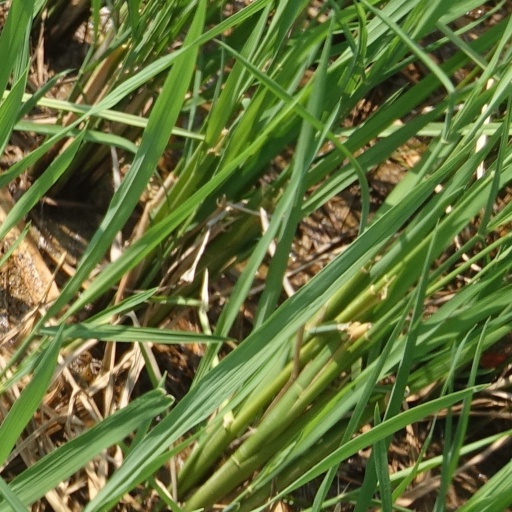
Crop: rice